Battle of the Fischa

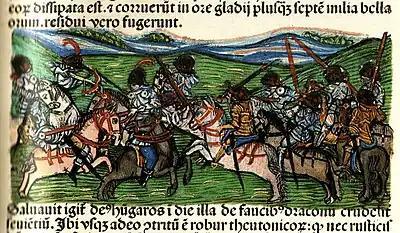
The battle depicted in the Chronica Hungarorum

The Battle of the Fischa or Battle of the Leitha took place on 11 September 1146 near the Fischa River at the border of the Kingdom of Hungary and the March of Austria, which then belonged to the overlordship of the Dukes of Bavaria and it was ruled by margraves of the Franconian Babenberg dynasty.